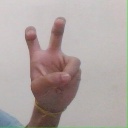
अक्षर: ई